History of Essex

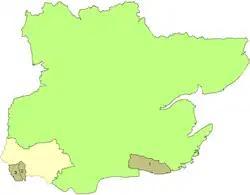
Map showing the county boroughs in 1961: 1. Southend, 2. East Ham, 3. West Ham and the south western area transferred to Greater London in 1965.

In 1588 Tilbury Fort was chosen as the focal point of the English defences against King Philip II's Spanish Armada, and the large veteran army he had ordered to invade England. The English believed that the Spanish would land near the Fort, so Queen Elizabeth's small and relatively poorly trained forces gathered at Tilbury, where the Queen made her famous speech to the troops.In the event, the Spanish fleet was defeated at sea and scattered, and so no stand at Tilbury was required.